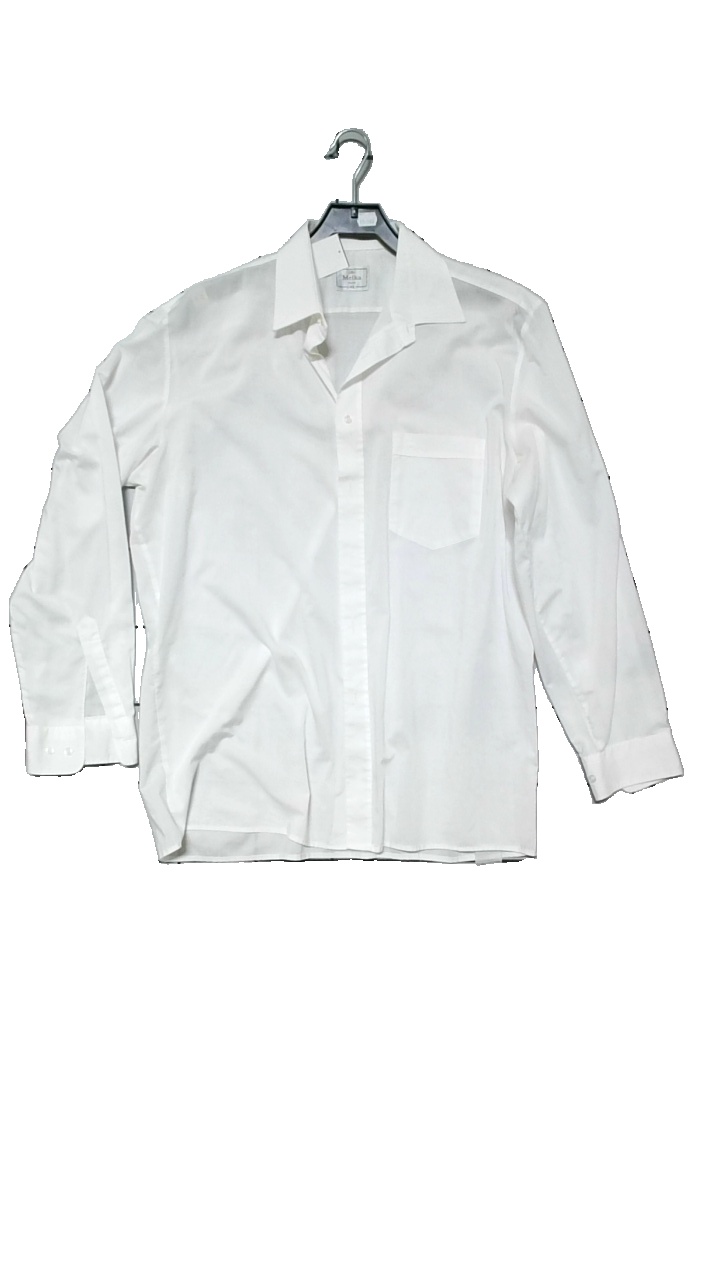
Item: Shirt (Men)
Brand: Melka (gammalt Svenskt)?
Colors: White
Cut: Regular
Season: All
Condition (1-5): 4
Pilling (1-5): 4
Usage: Reuse
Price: <50